Women in the Americas

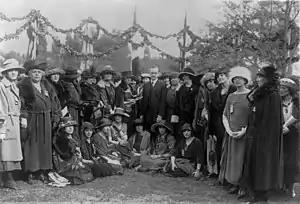
Pan-American women at the International Tree Planting – 1922

The burgeoning development to press for women's rights was somewhat different in Latin America than in North America. In the US-style model of individual freedom, rights for women meant women should have the same rights as men. The relational feminism which developed in Latin America was more geared to protect the rights that women gained as wives and mothers—rights that made them inherently different from men. Though different in some ways, in others, women's situation was the same, as 19th-century politicians believed that granting rights to minorities would undermine the authority of the state and threaten stability by overturning the social order. At the end of the century, women throughout the Americas began to participate in women's conferences and congresses as a way to discuss "scientific, economic, social and political issues". In Latin America, some of the important meetings were Latin American Scientific Congresses that met in various capitals: Buenos Aires (1898), Montevideo (1901), Rio de Janeiro (1905), and Santiago (1908). North American women participated in International Congresses of Women, including those held in Paris (1878), London (1899), Berlin (1904), Amsterdam (1908) and Stockholm (1911). U.S. interventionism, which had expanded during the end of the colonial era through World War I, increasingly brought criticism from Latin America and the Caribbean region. In an effort at reconciliation, diplomacy through Inter-American consultation rose and women formed regional networks to find regional solutions as well.